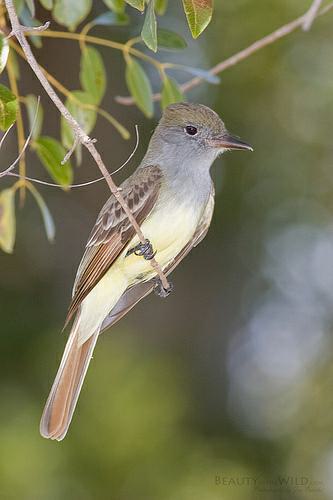
A photo of a great crested flycatcher